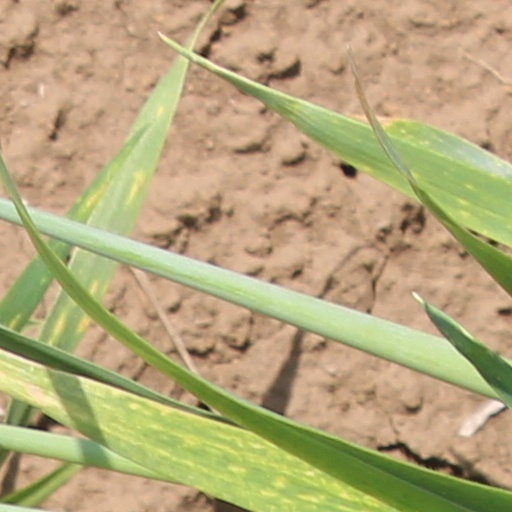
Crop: wheat